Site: saxony
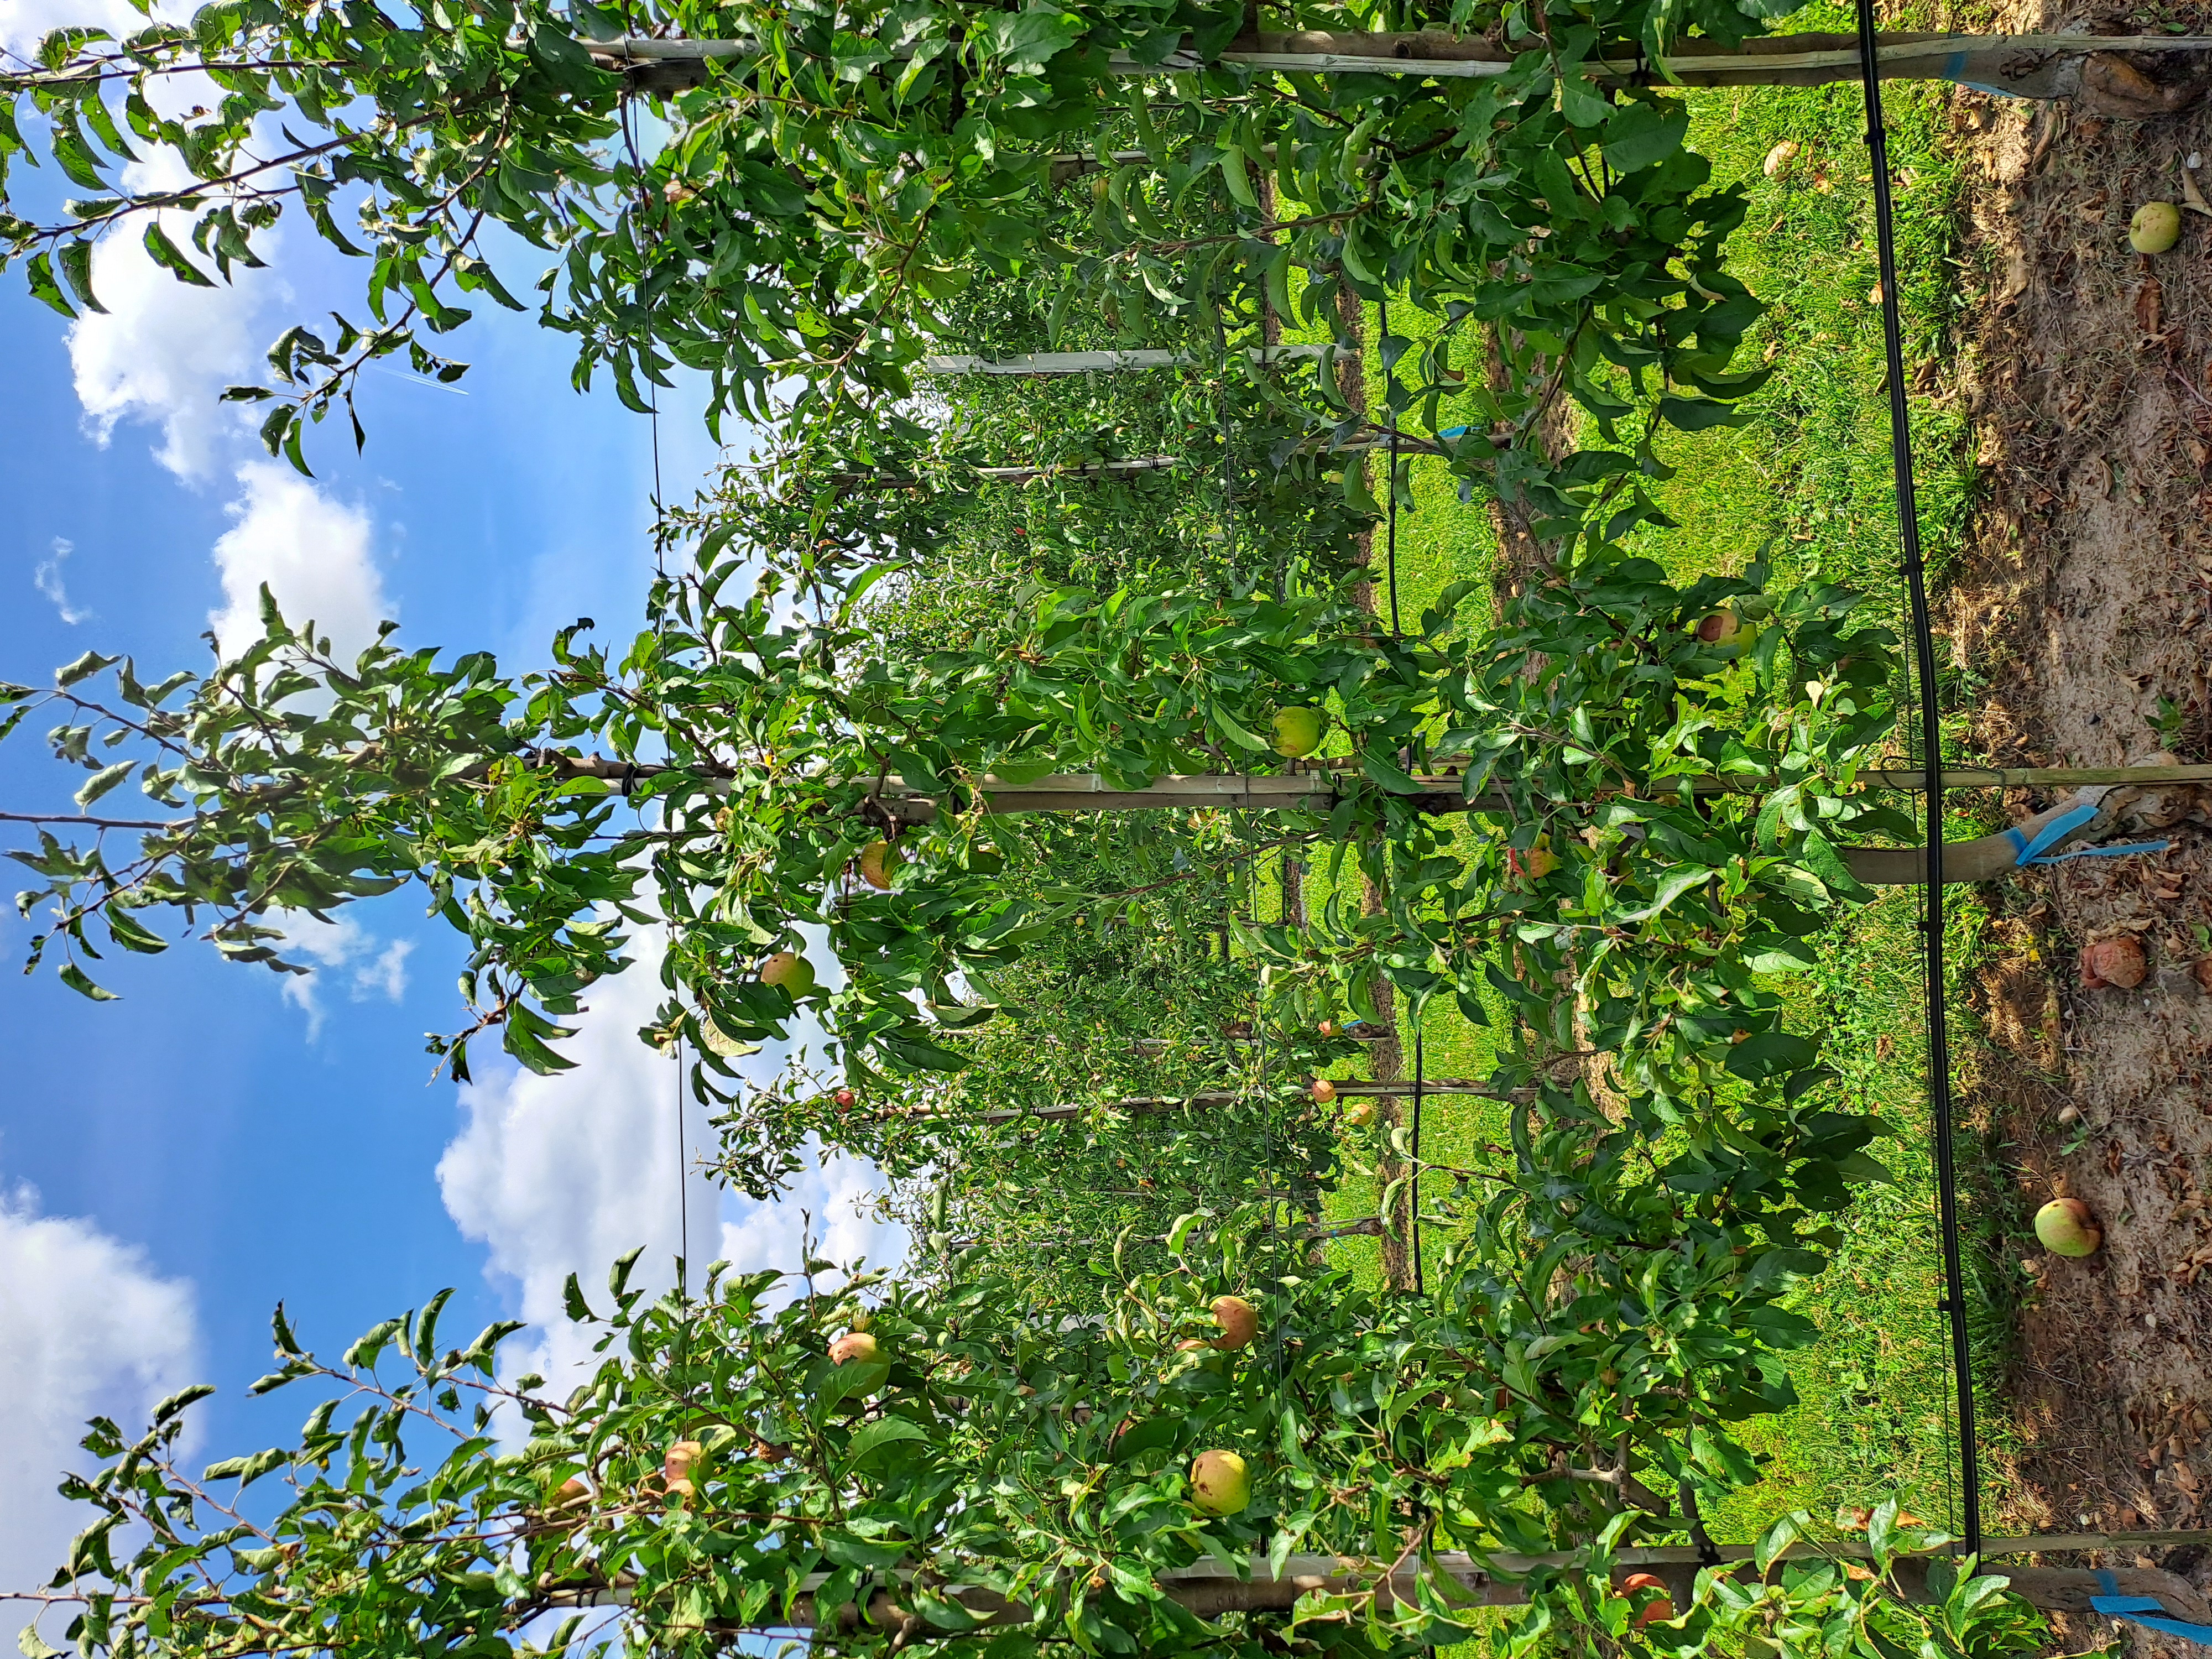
Growth stage (BBCH 85): Maturity of fruit and seed